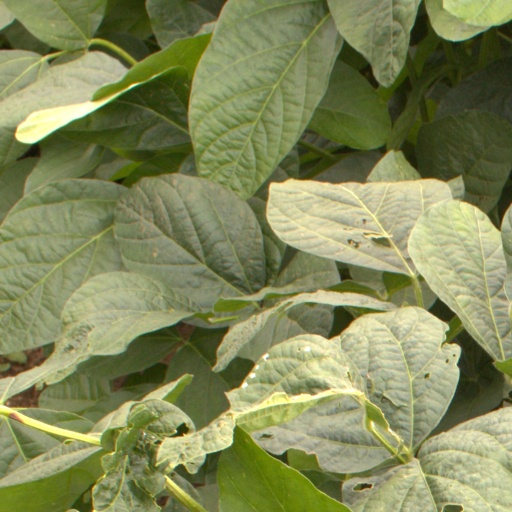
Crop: soybean